Doubs's 5th constituency

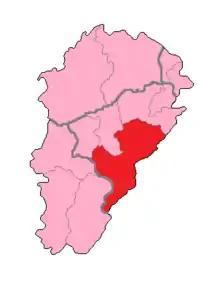
The constituency shown within Franche-Comté

The 5th constituency of Doubs (French: "Cinquième circonscription du Doubs") is one of five electoral districts in the department of the same name, each of which returns one deputy to the French National Assembly in elections using the two-round system, with a run-off if no candidate receives more than 50% of the vote in the first round.